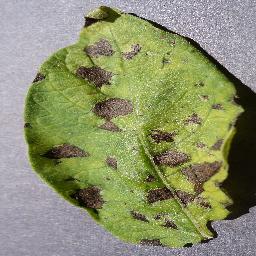
Label: Potato___Early_blight